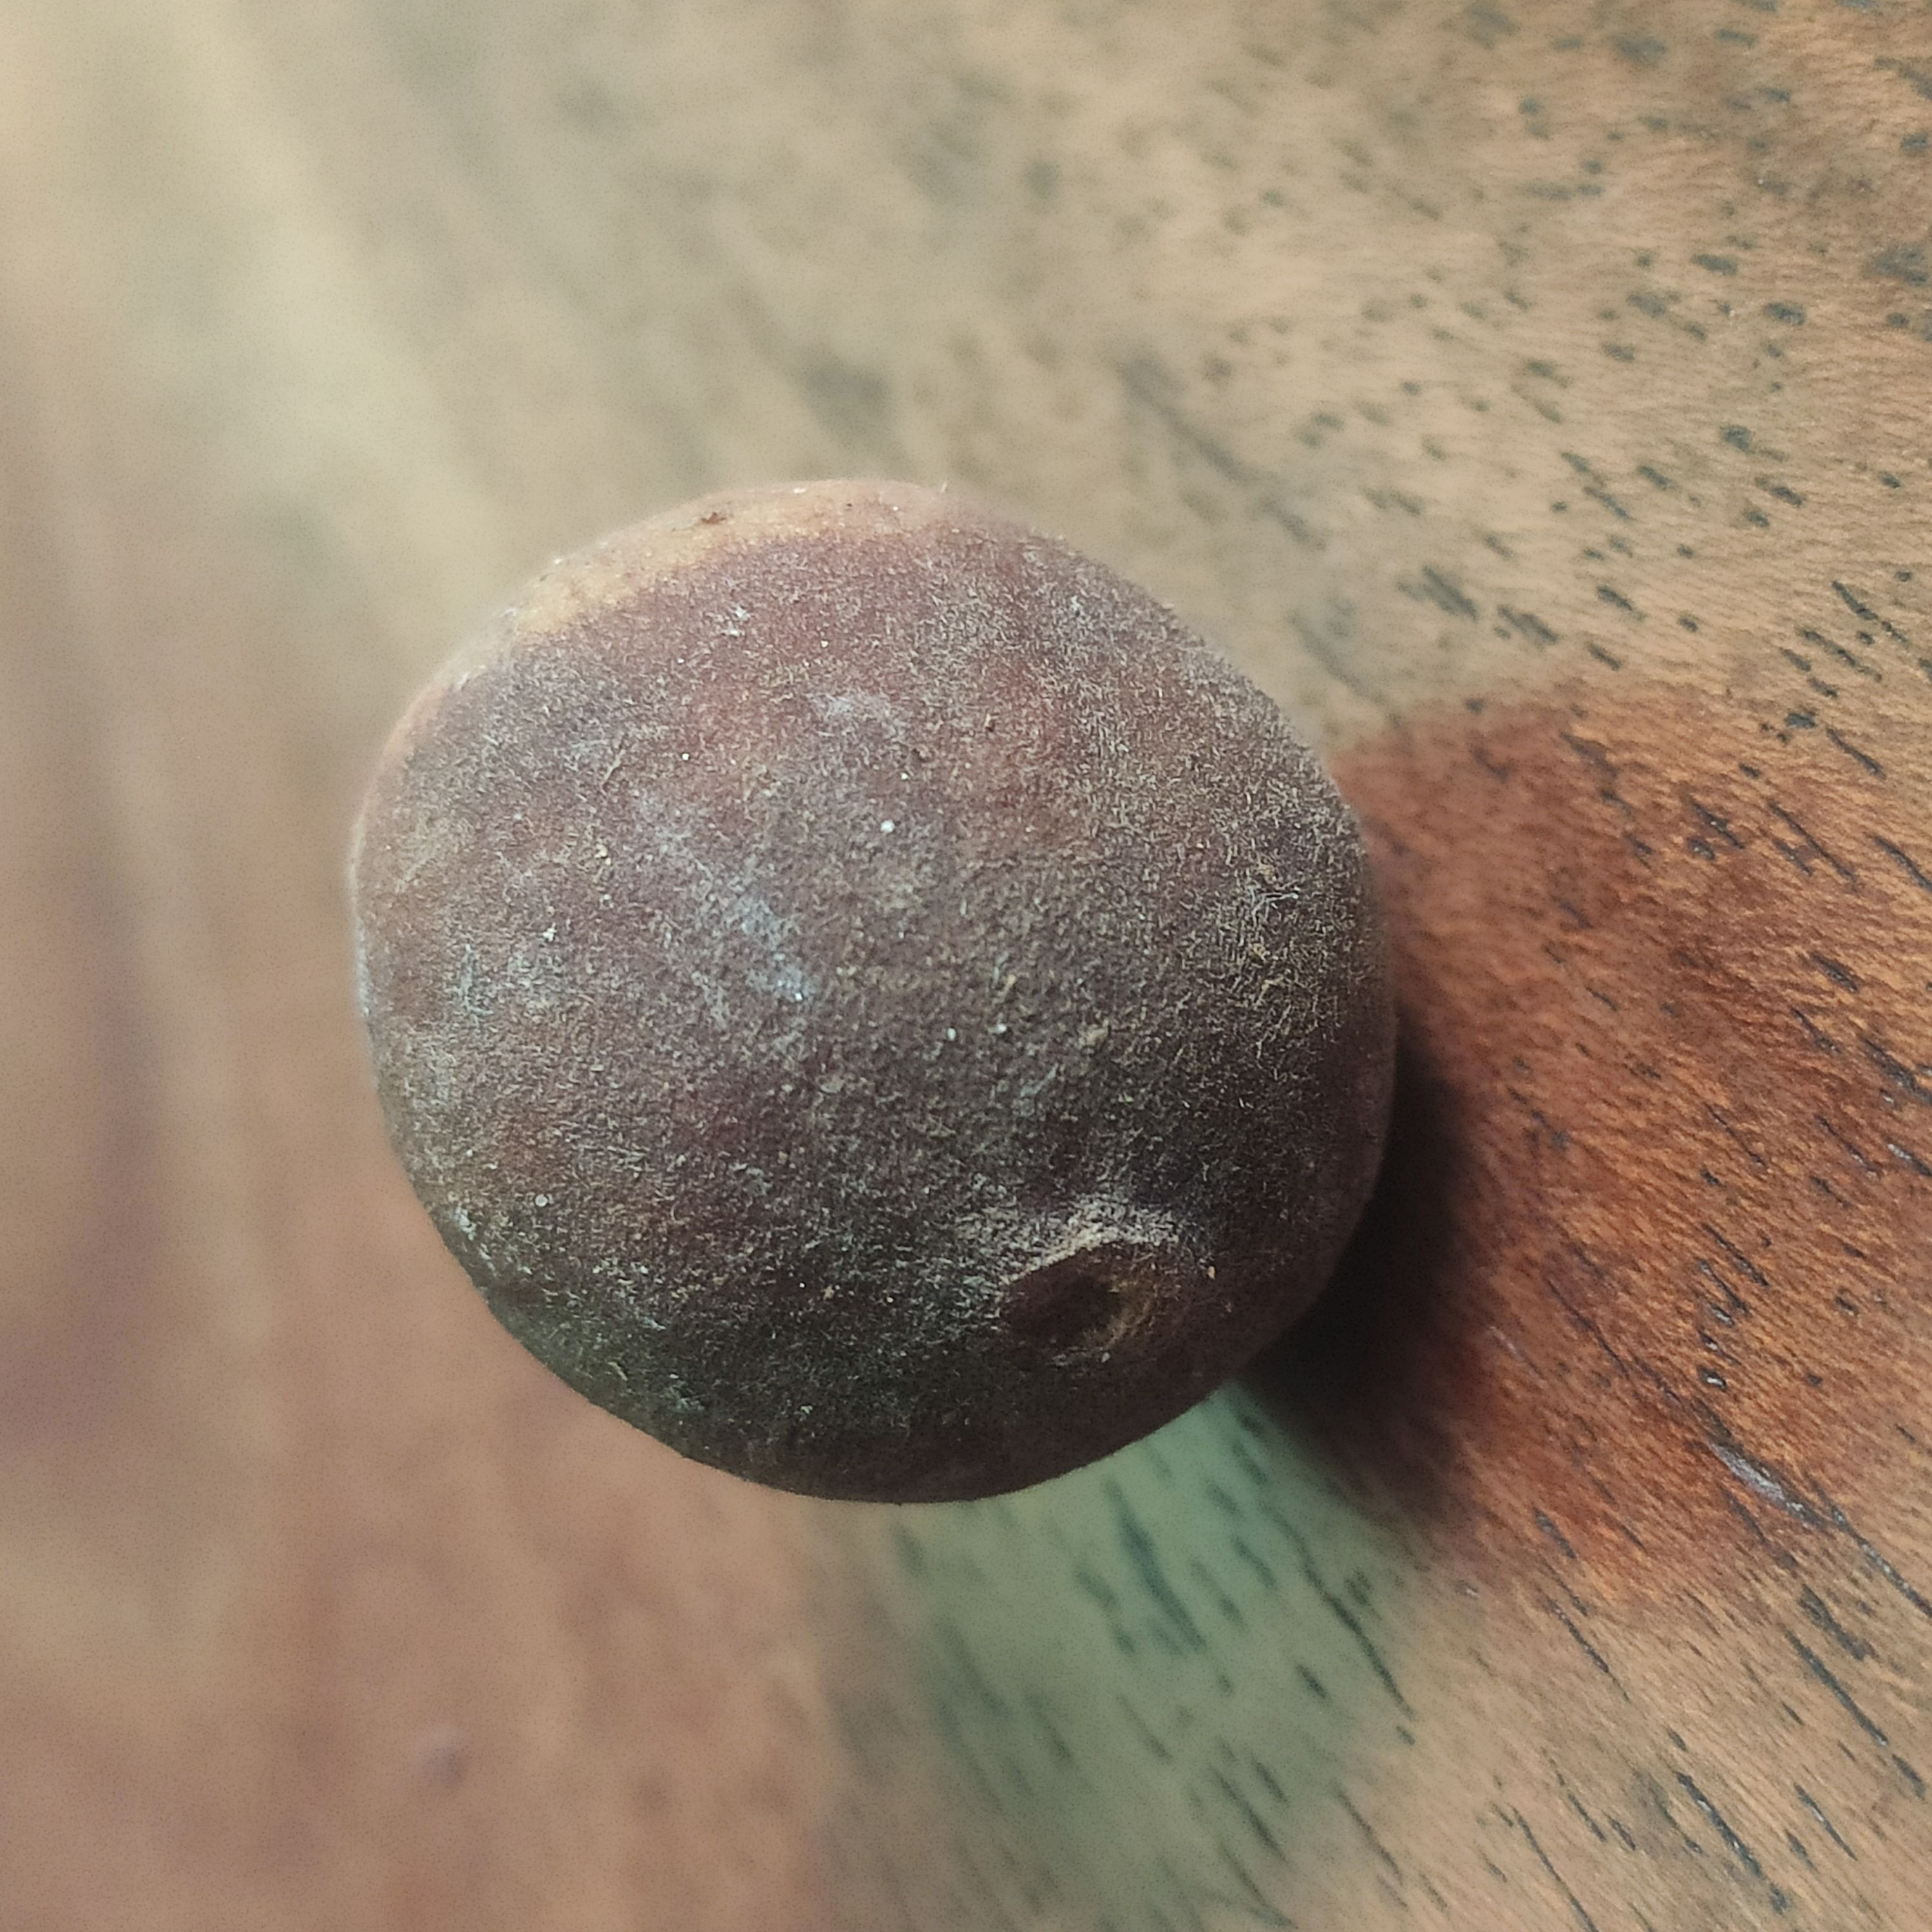
Fruit: burmese-grape
Grade: 3rd-grade